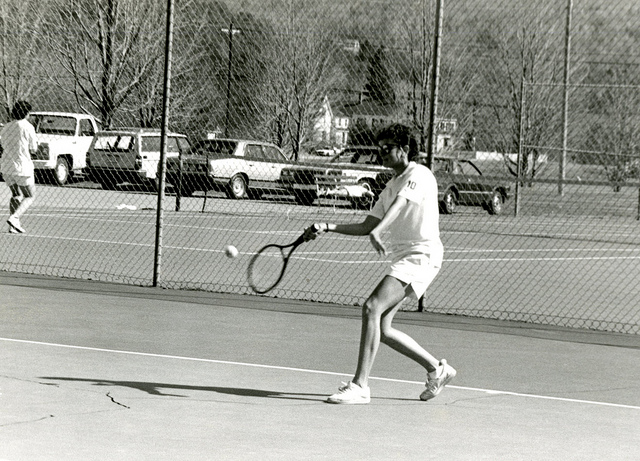
người phụ nữ đang vung vợt tennis đánh trả bóng